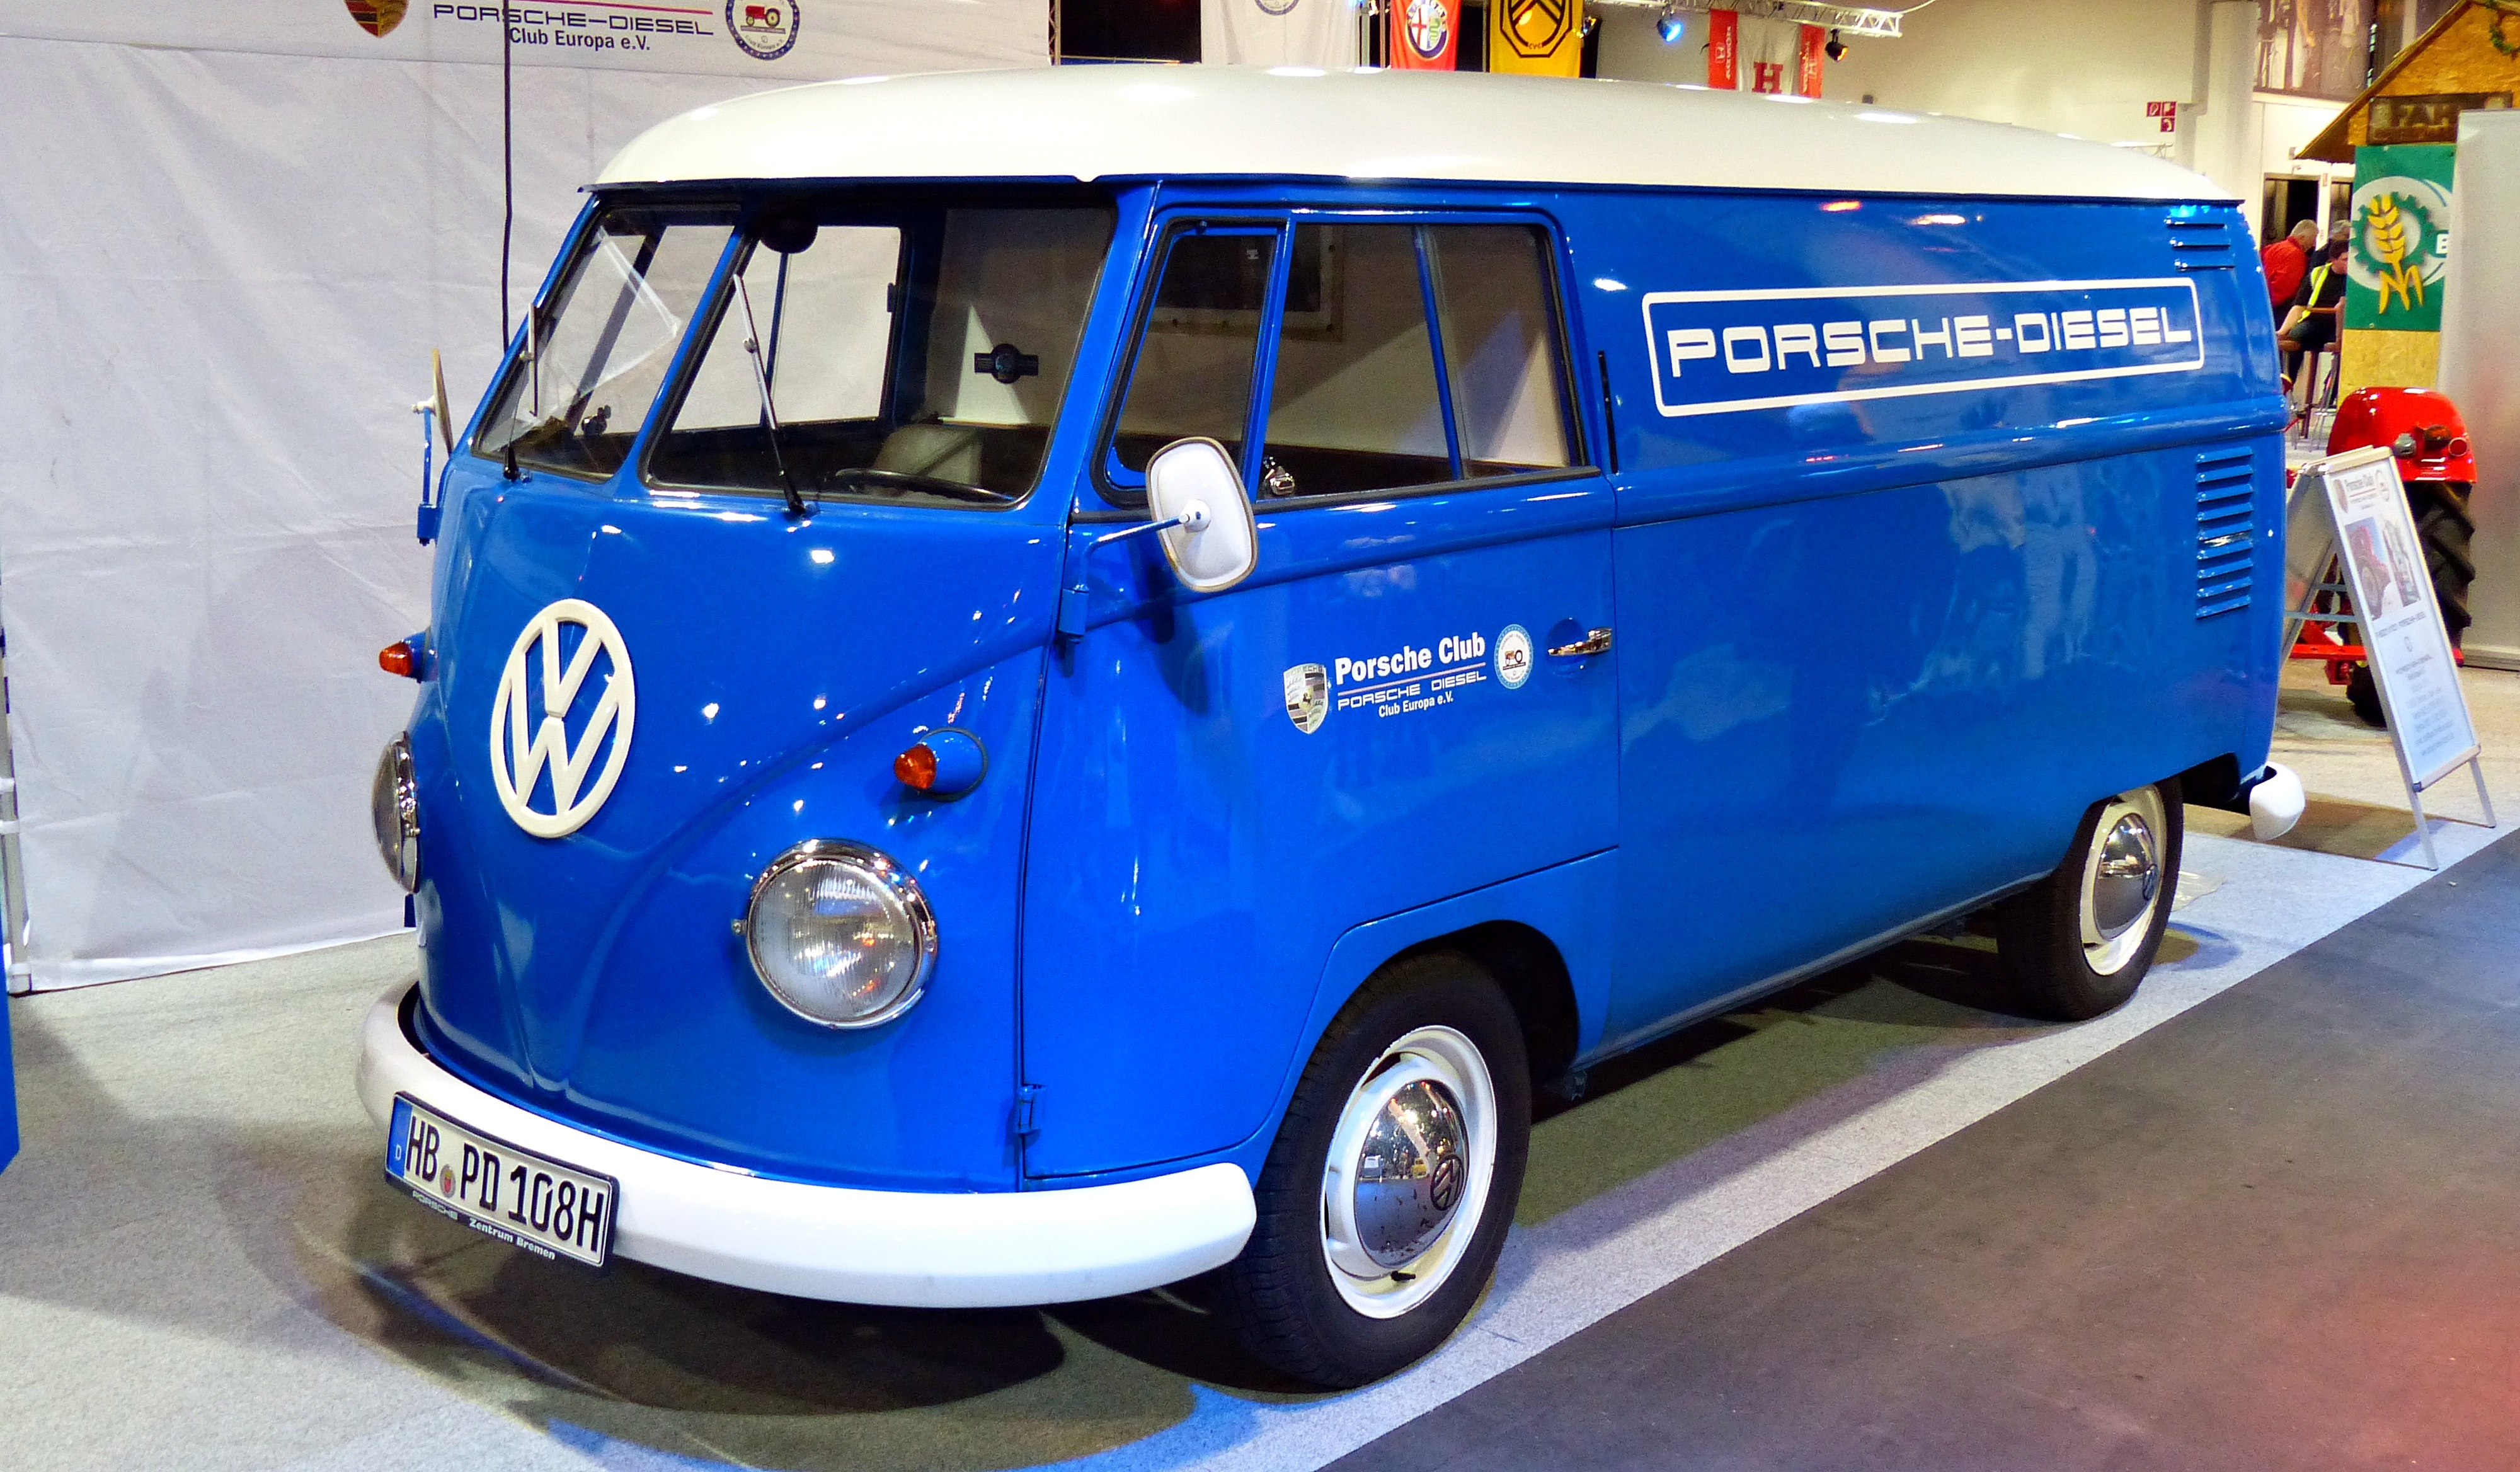
car, volkswagen, van, vehicle, auto, motor vehicle, oldtimer, classic, exhibition, fair, historically, minibus, old cars, antique car, city car, land vehicle, volkswagen type 2, automobile make, automotive exterior, compact car, microvan